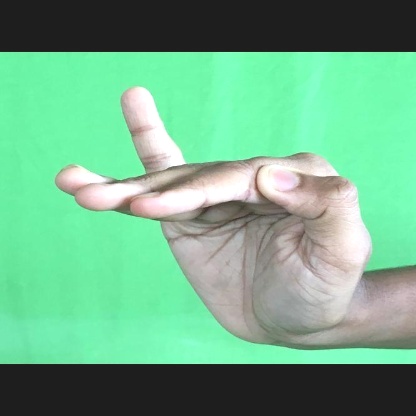
Mudra: Hamsapaksha